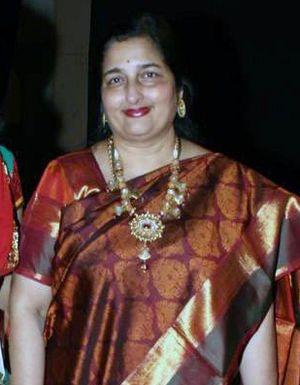
Anuradha Paudwal ou improprement Anuradha Podwal et Anuradha Poudwal est une chanteuse indienne de Bollywood. Outre cette carrière de play-back, elle interprète aussi nombre de chants religieux en sanskrit. Elle est la seule concurrente face aux sœurs Lata Mangeshkar et Asha Bhosle.